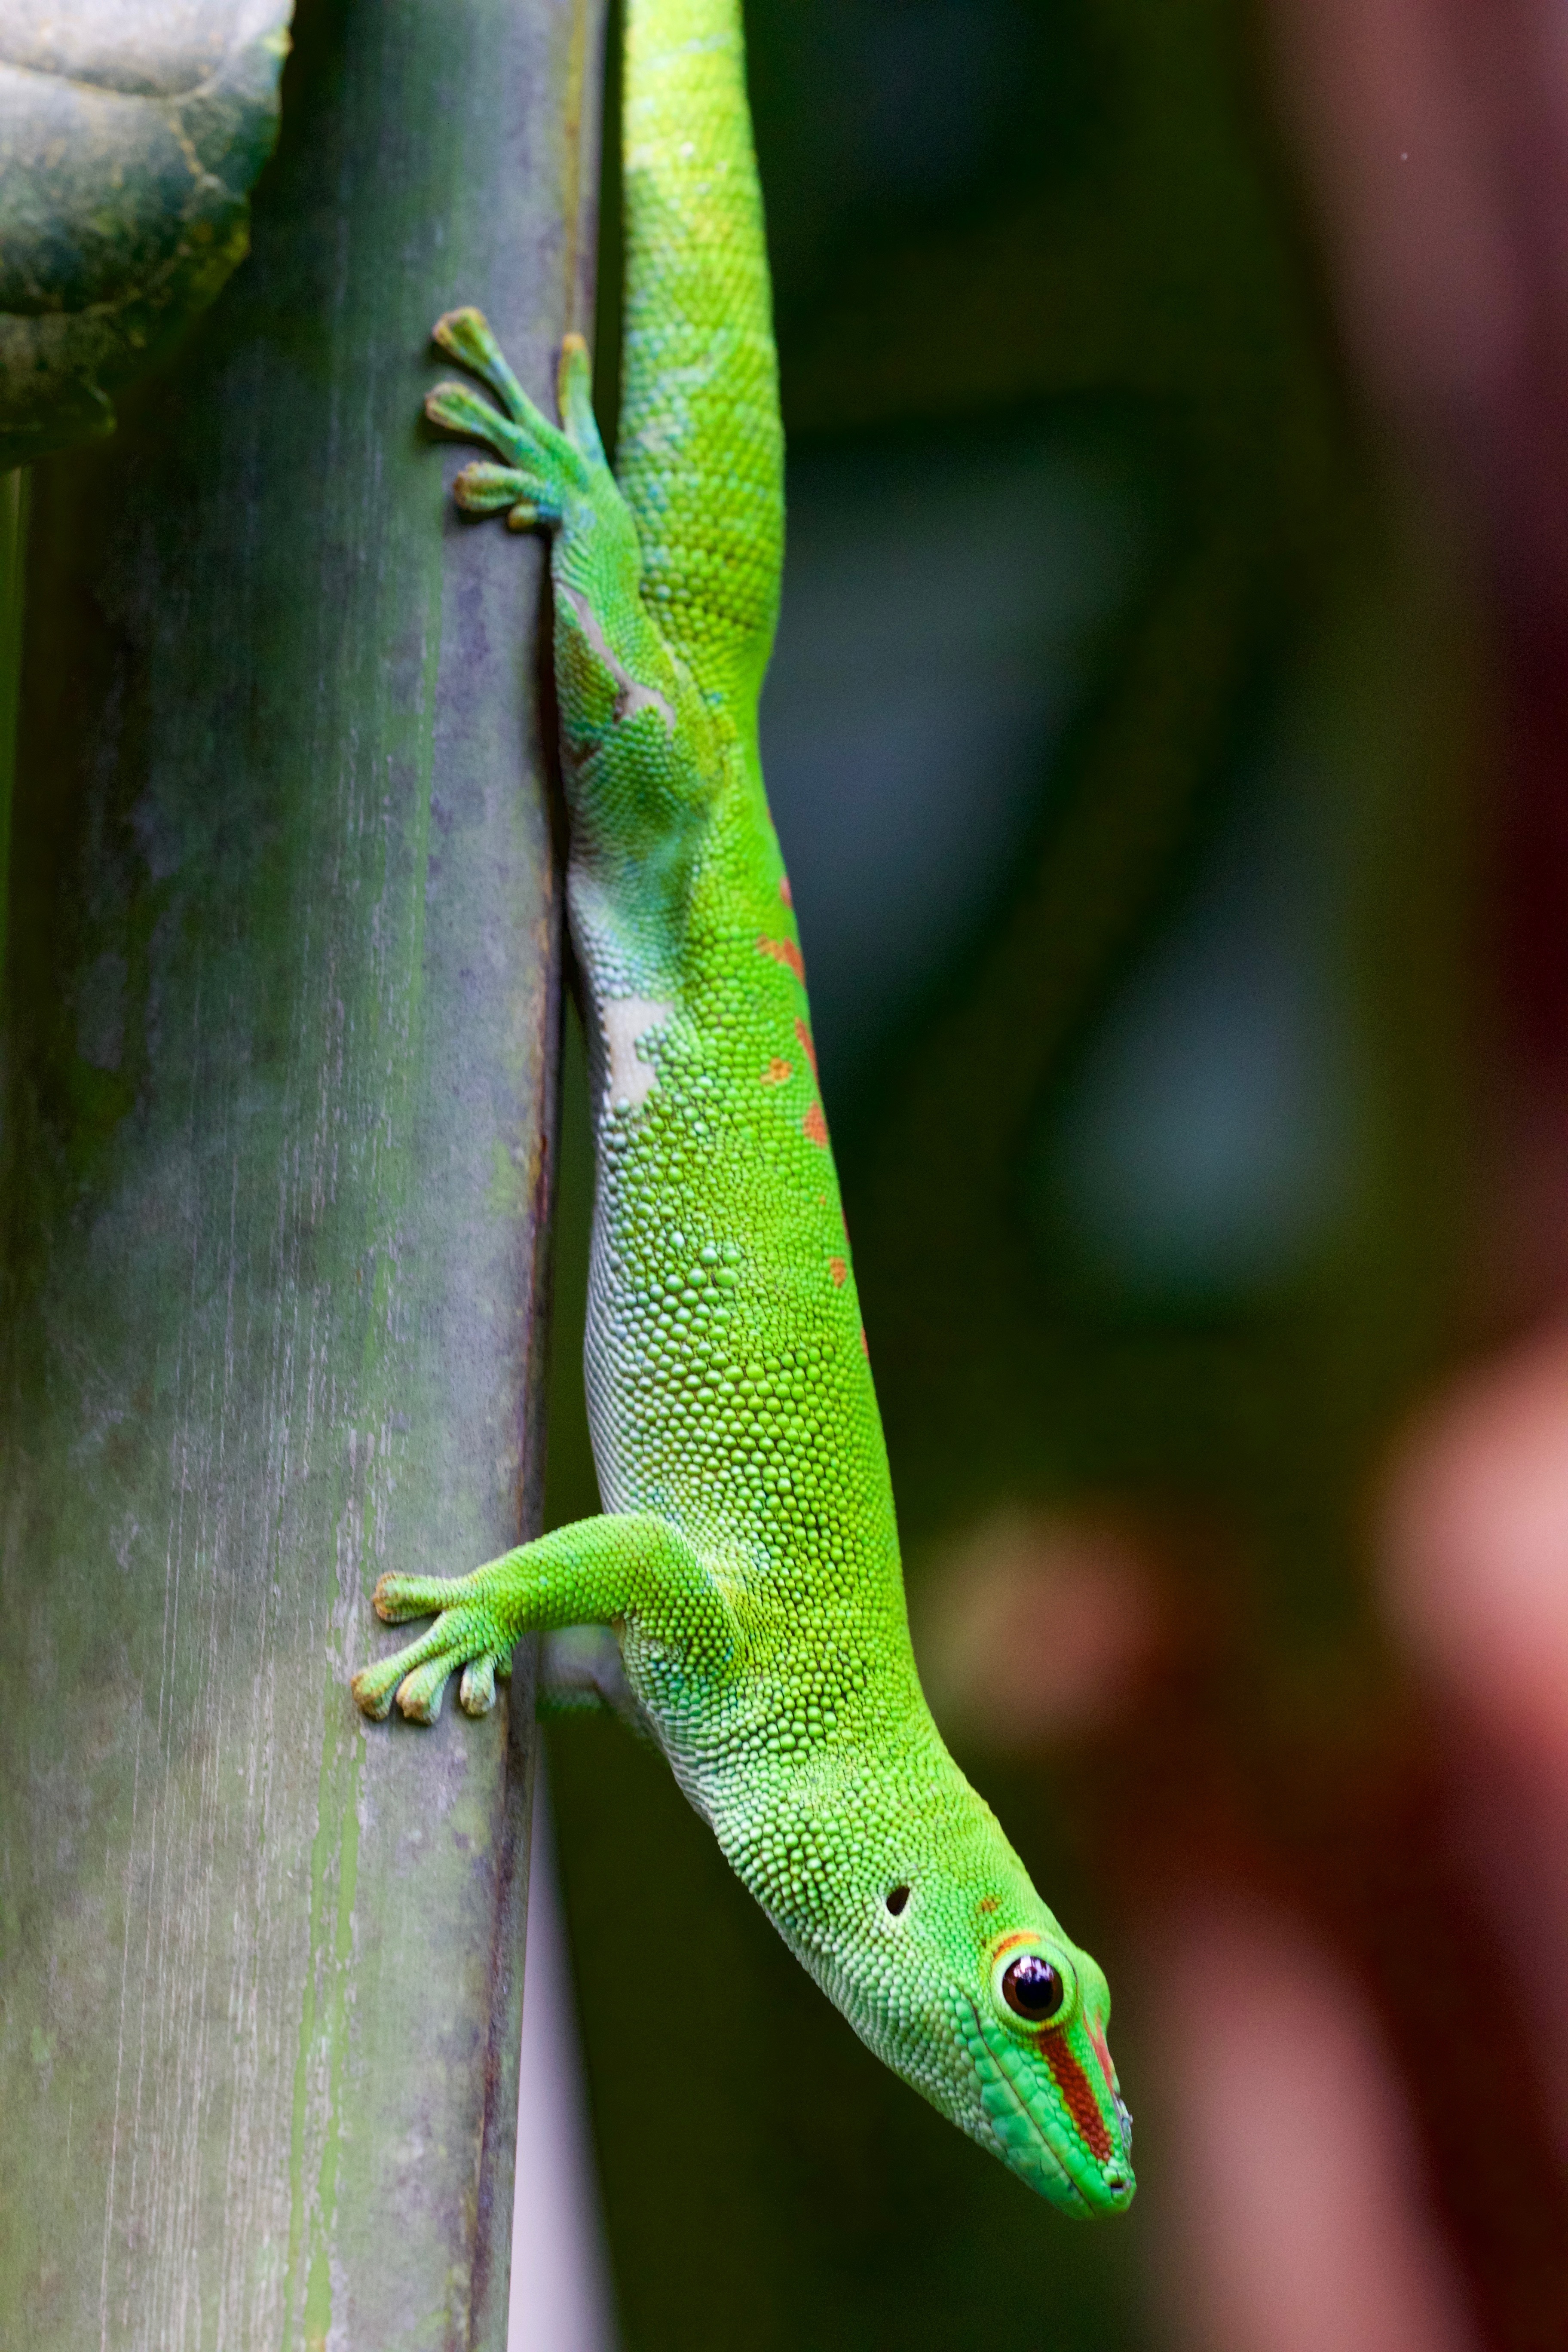
animal, wildlife, green, reptile, fauna, lizard, green lizard, gecko, close up, chameleon, vertebrate, macro photography, lacerta, mamba, dactyloidae, plant stem, scaled reptile, lacertidae, african chameleon, western green mamba, american chameleon